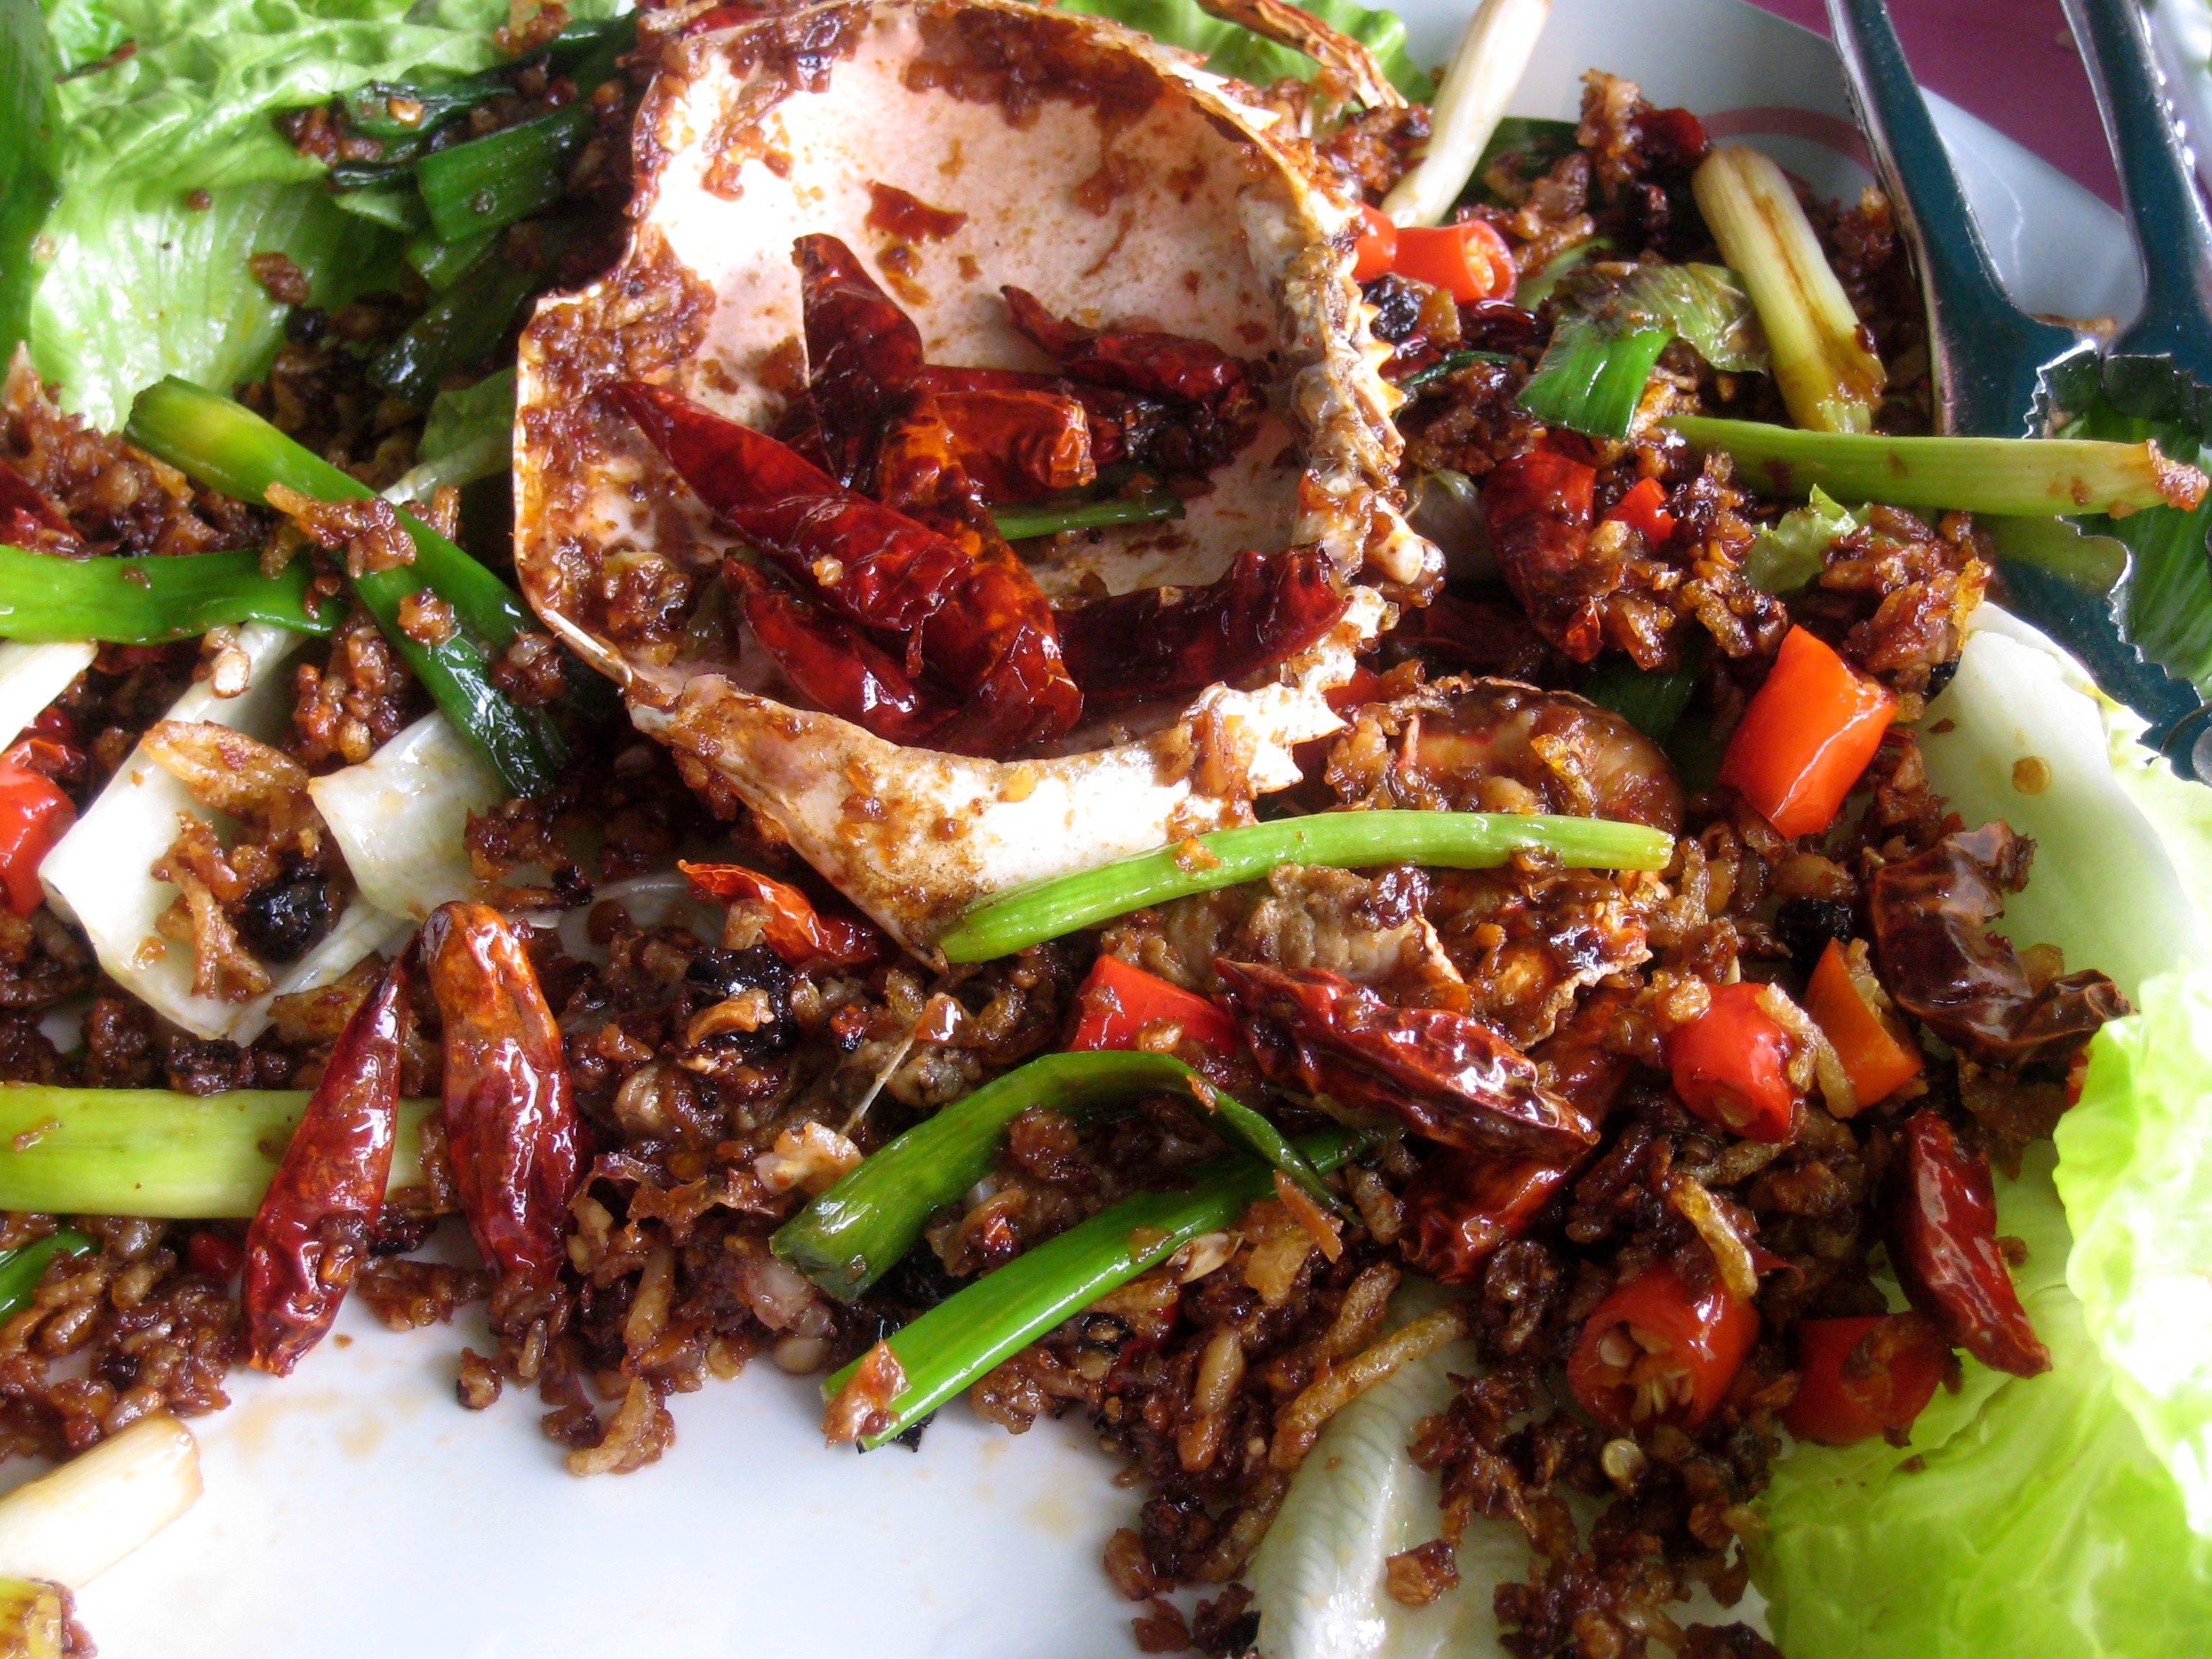
dish, food, salad, produce, vegetable, meat, cuisine, asian food, hongkong, lamma, thai food, southeast asian food, bulgogi, larb, laotian cuisine